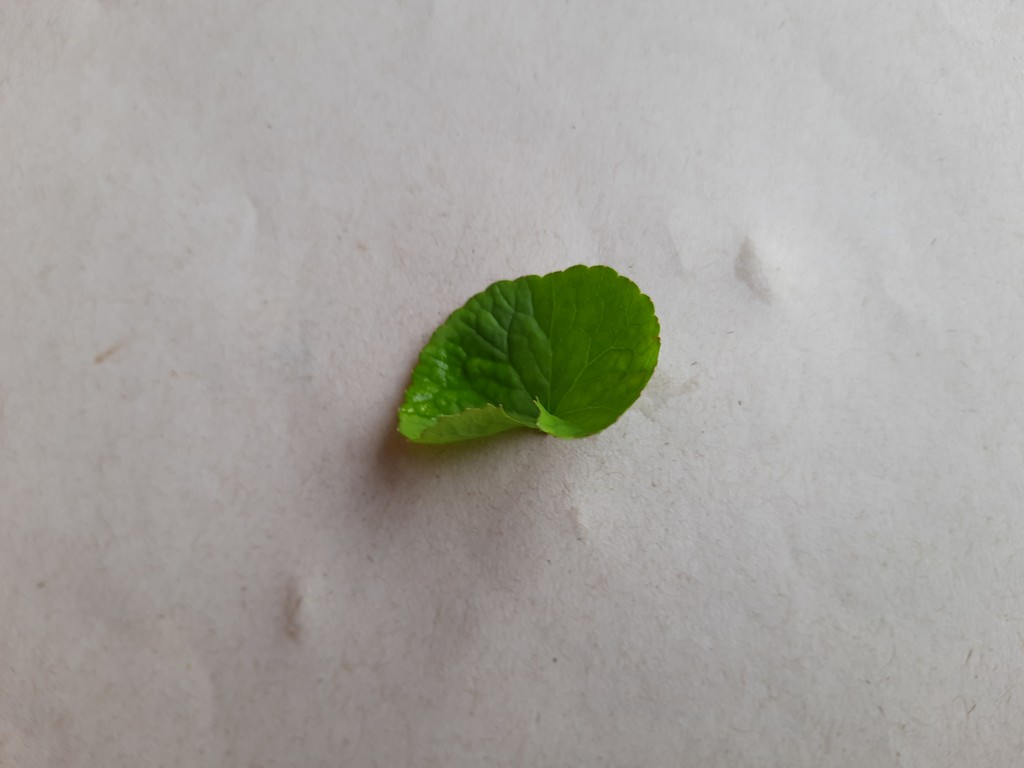
Label: Healthy